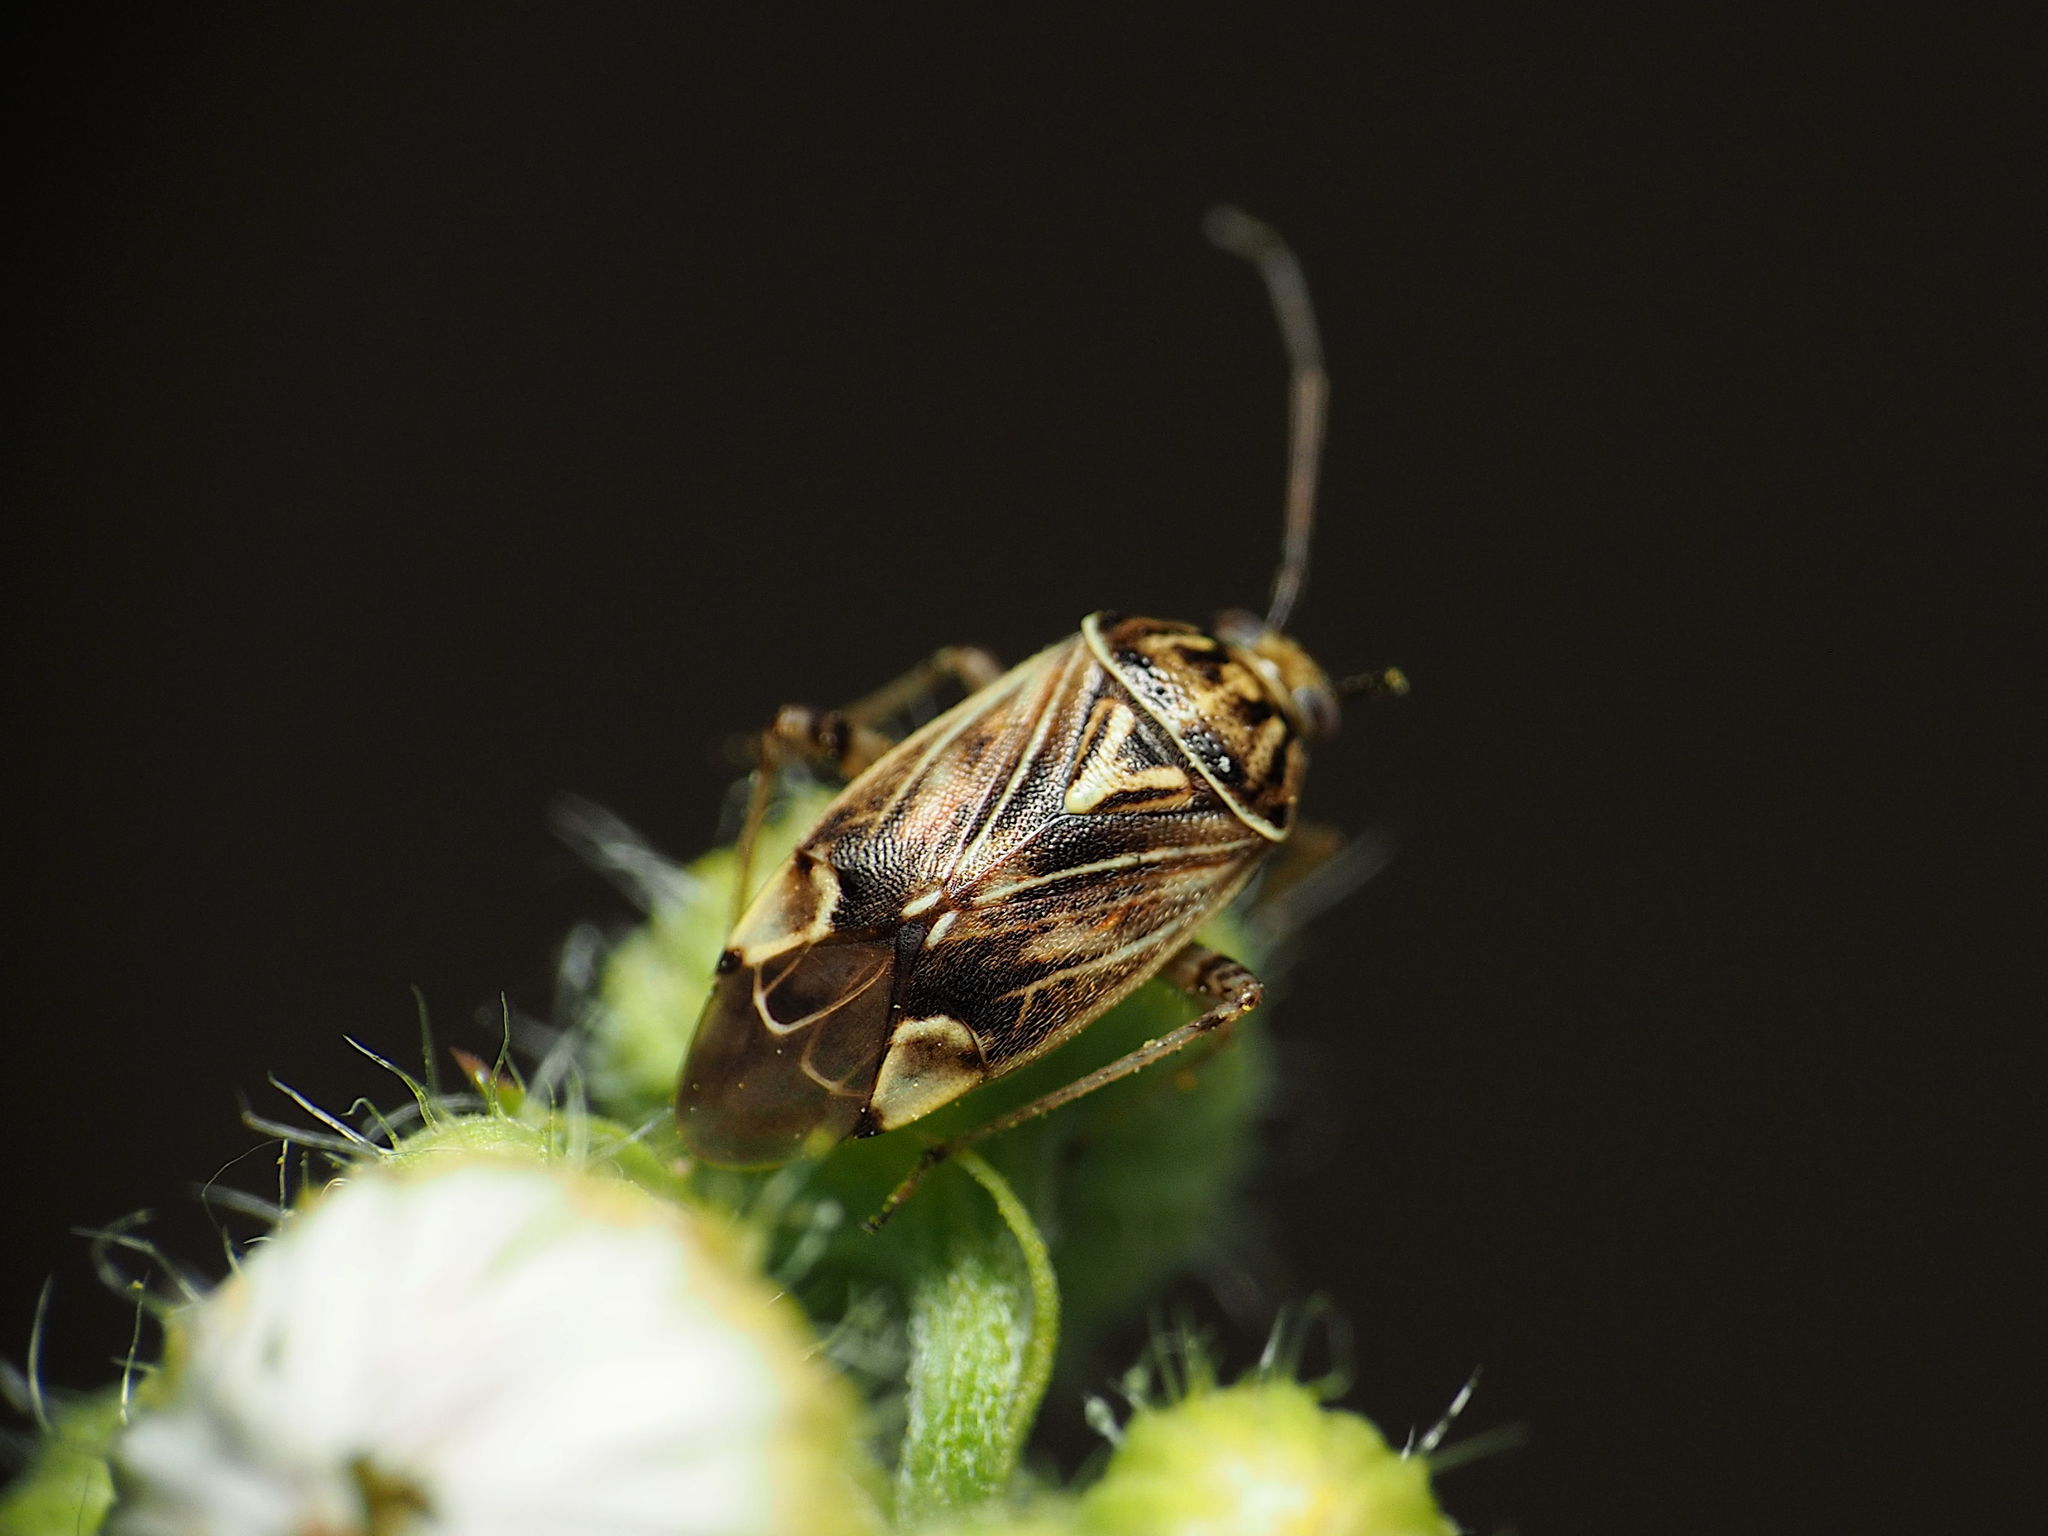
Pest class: lygus_bug